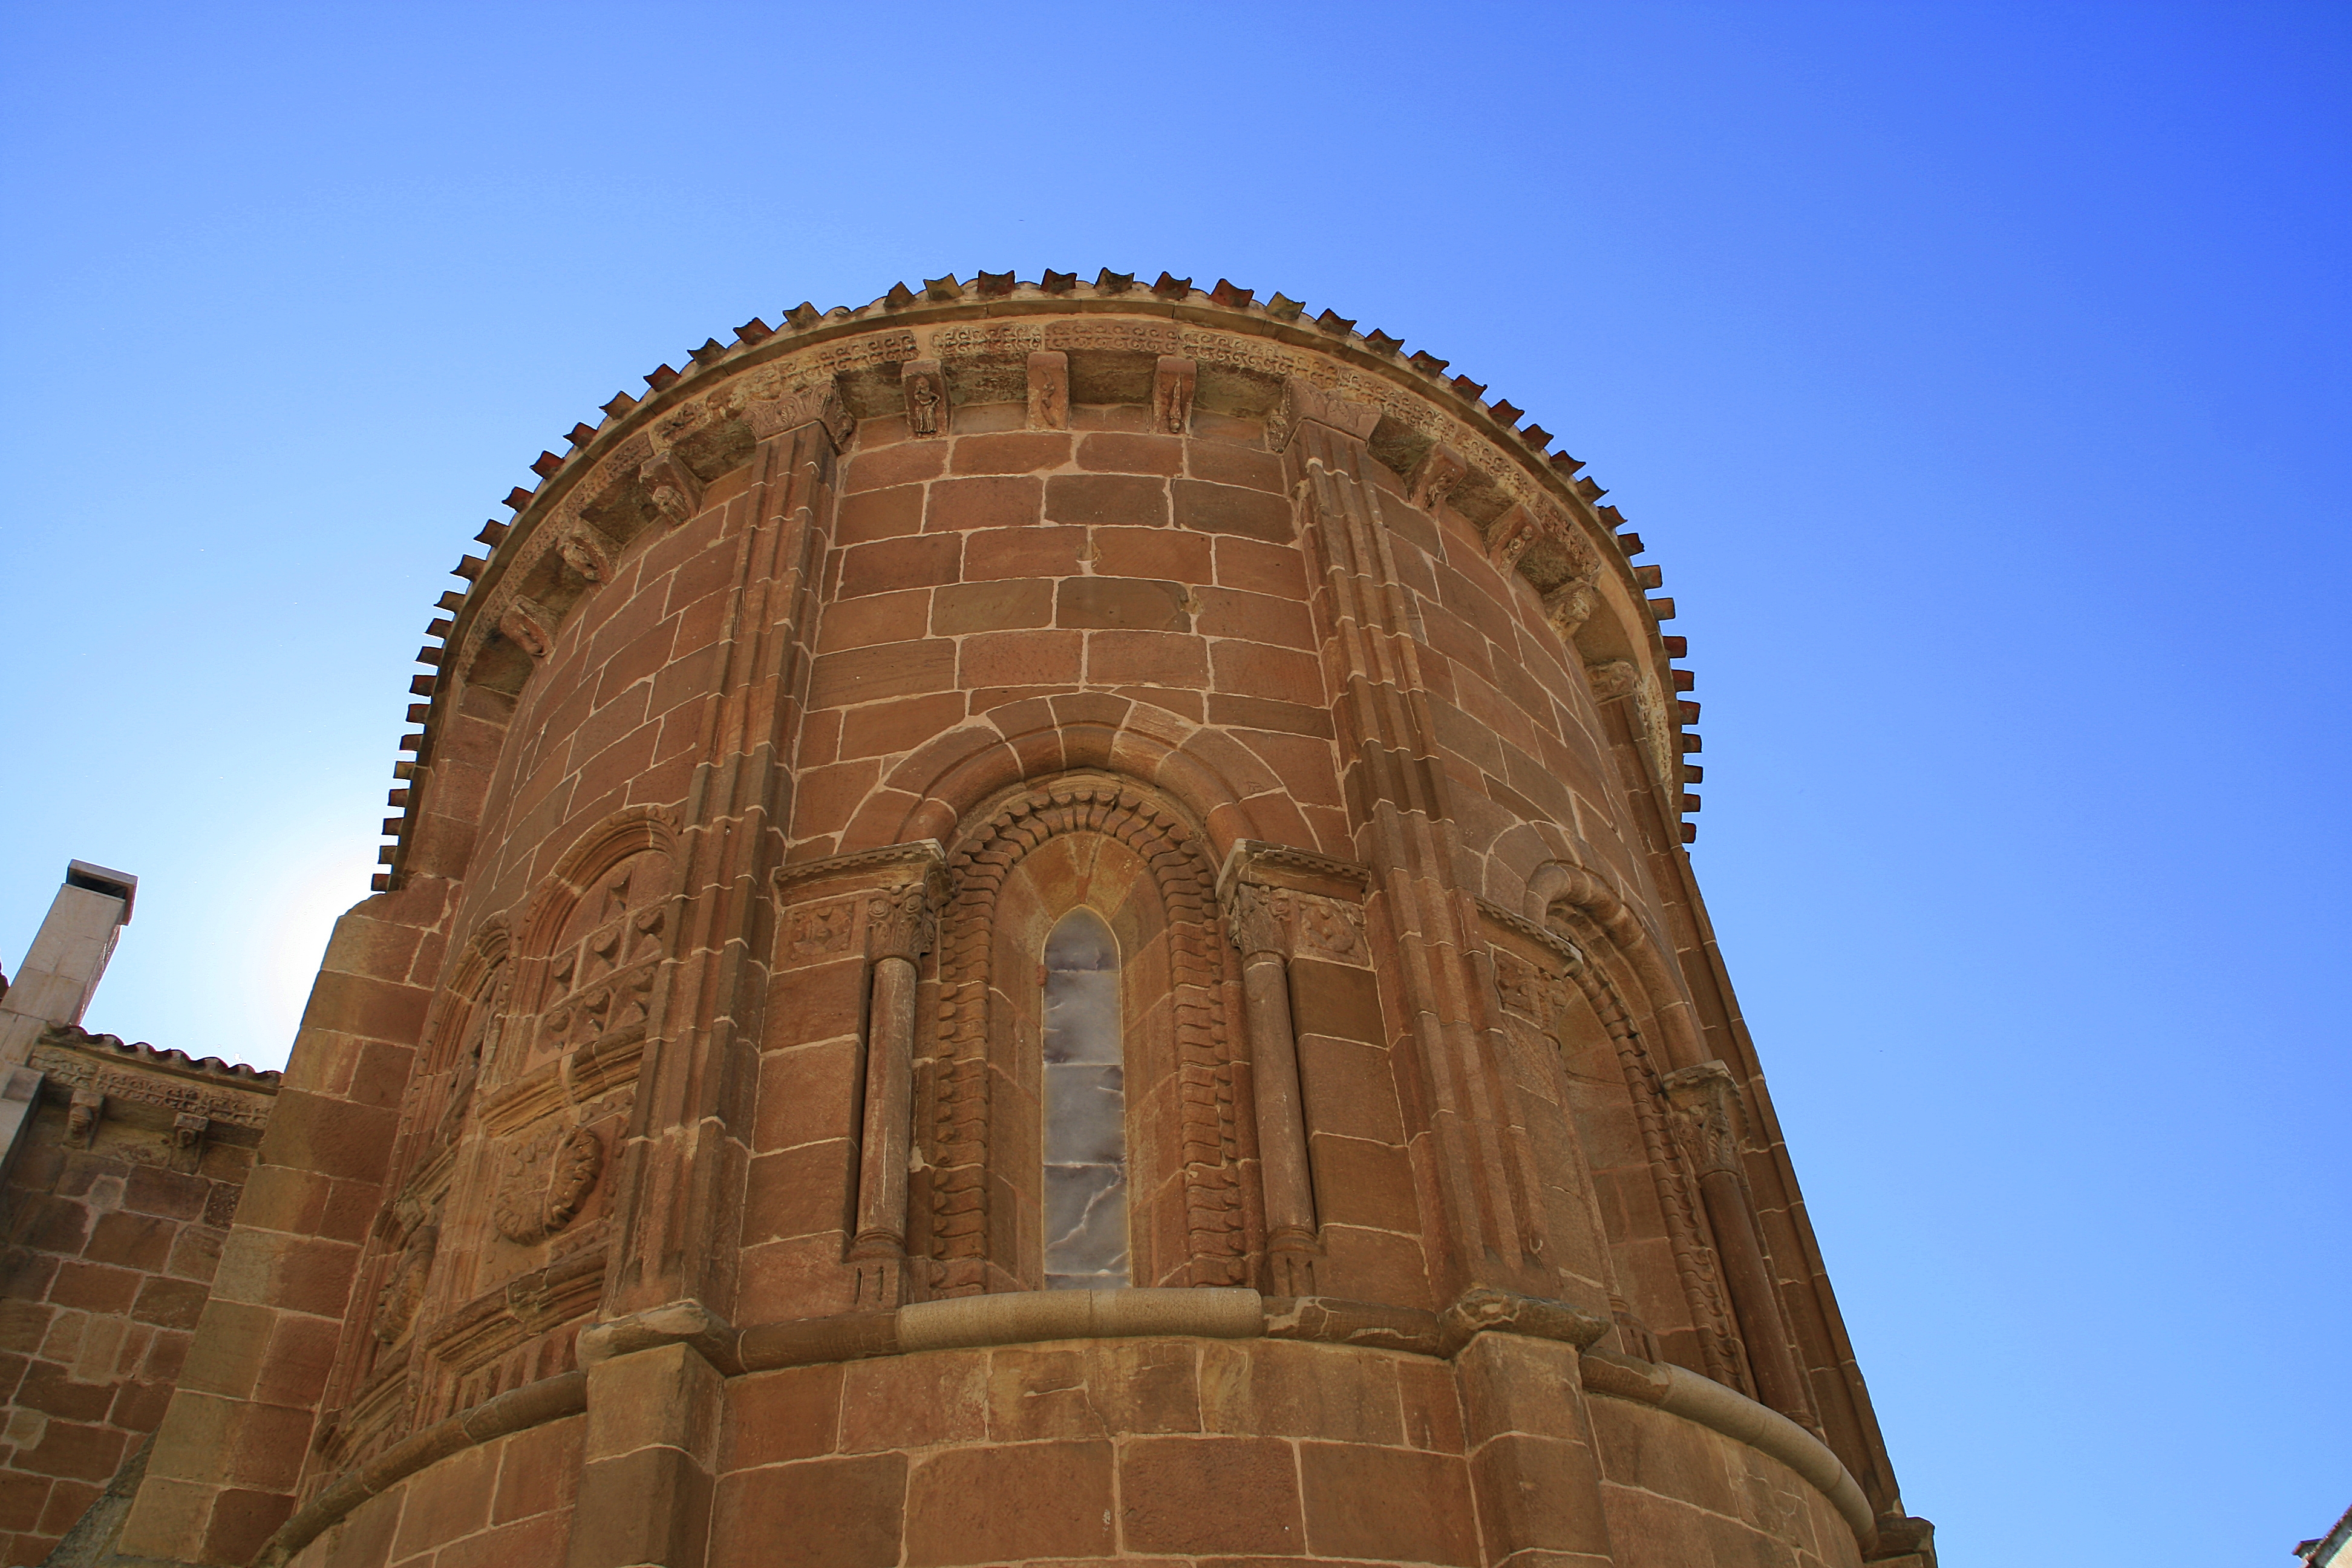
architecture, building, landmark, cathedral, place of worship, castilla, soria, romanico, sanjuanderabanera, sanjuan, dome, historic site, ancient history, byzantine architecture